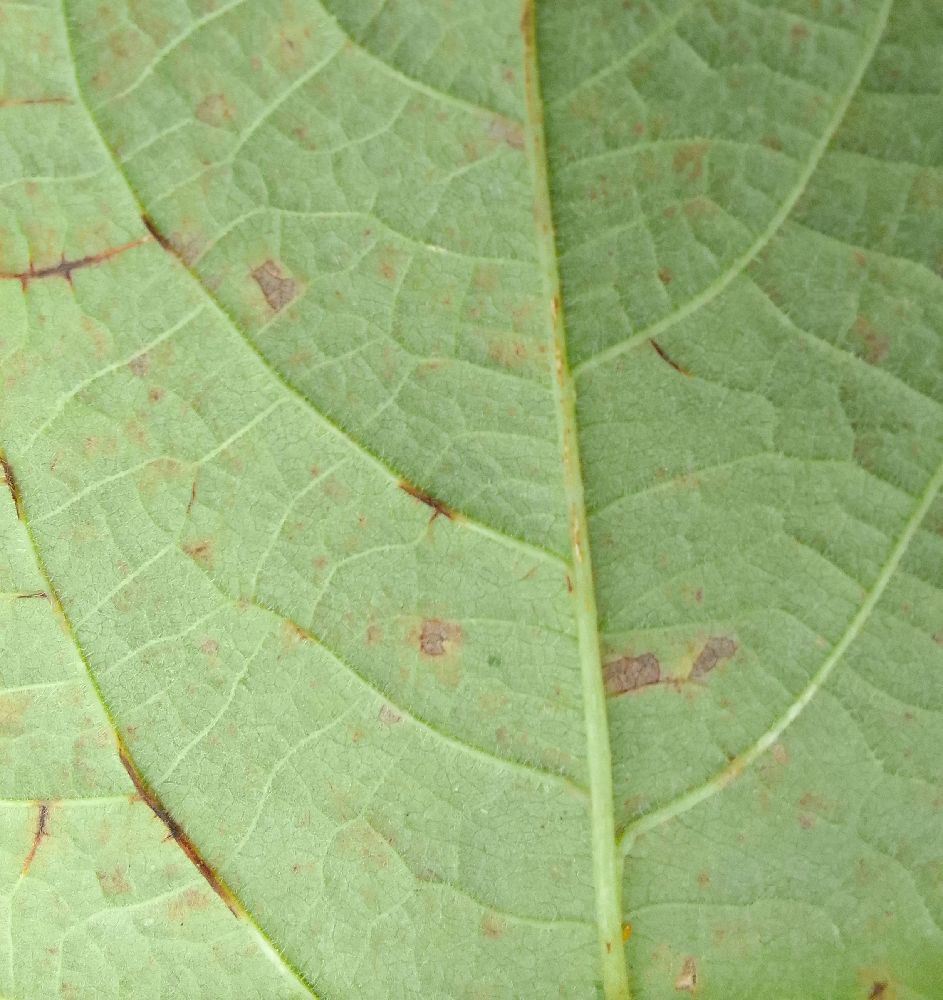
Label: anthracnose